Battle of Palo Alto

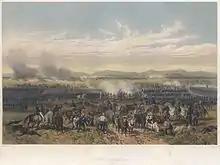
Painting by Carl Nebel

The Battle of Palo Alto was the first major battle of the Mexican–American War and was fought on May 8, 1846, on disputed ground five miles (8 km) from the modern-day city of Brownsville, Texas. A force of some 3,700 Mexican troops – most of the "Army of The North" – led by General Mariano Arista engaged a force of approximately 2,300 United States troops – the Army of Occupation led by General Zachary Taylor.